Diana Hoyos

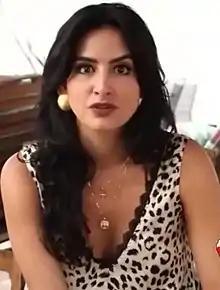
Portrait of Diana Hoyos

Diana Hoyos is a Colombian actress and singer, known for her starring role in the Caracol Televisión telenovela "Oye bonita". She is also known in her native country for other productions such as "Amar y temer", "El Chivo", and "Sinú, río de pasiones".